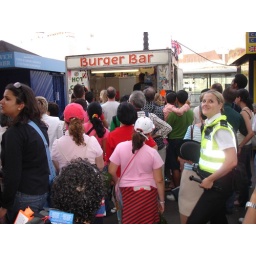
crowded around the burger bar to watch the world cup on a tiny tv